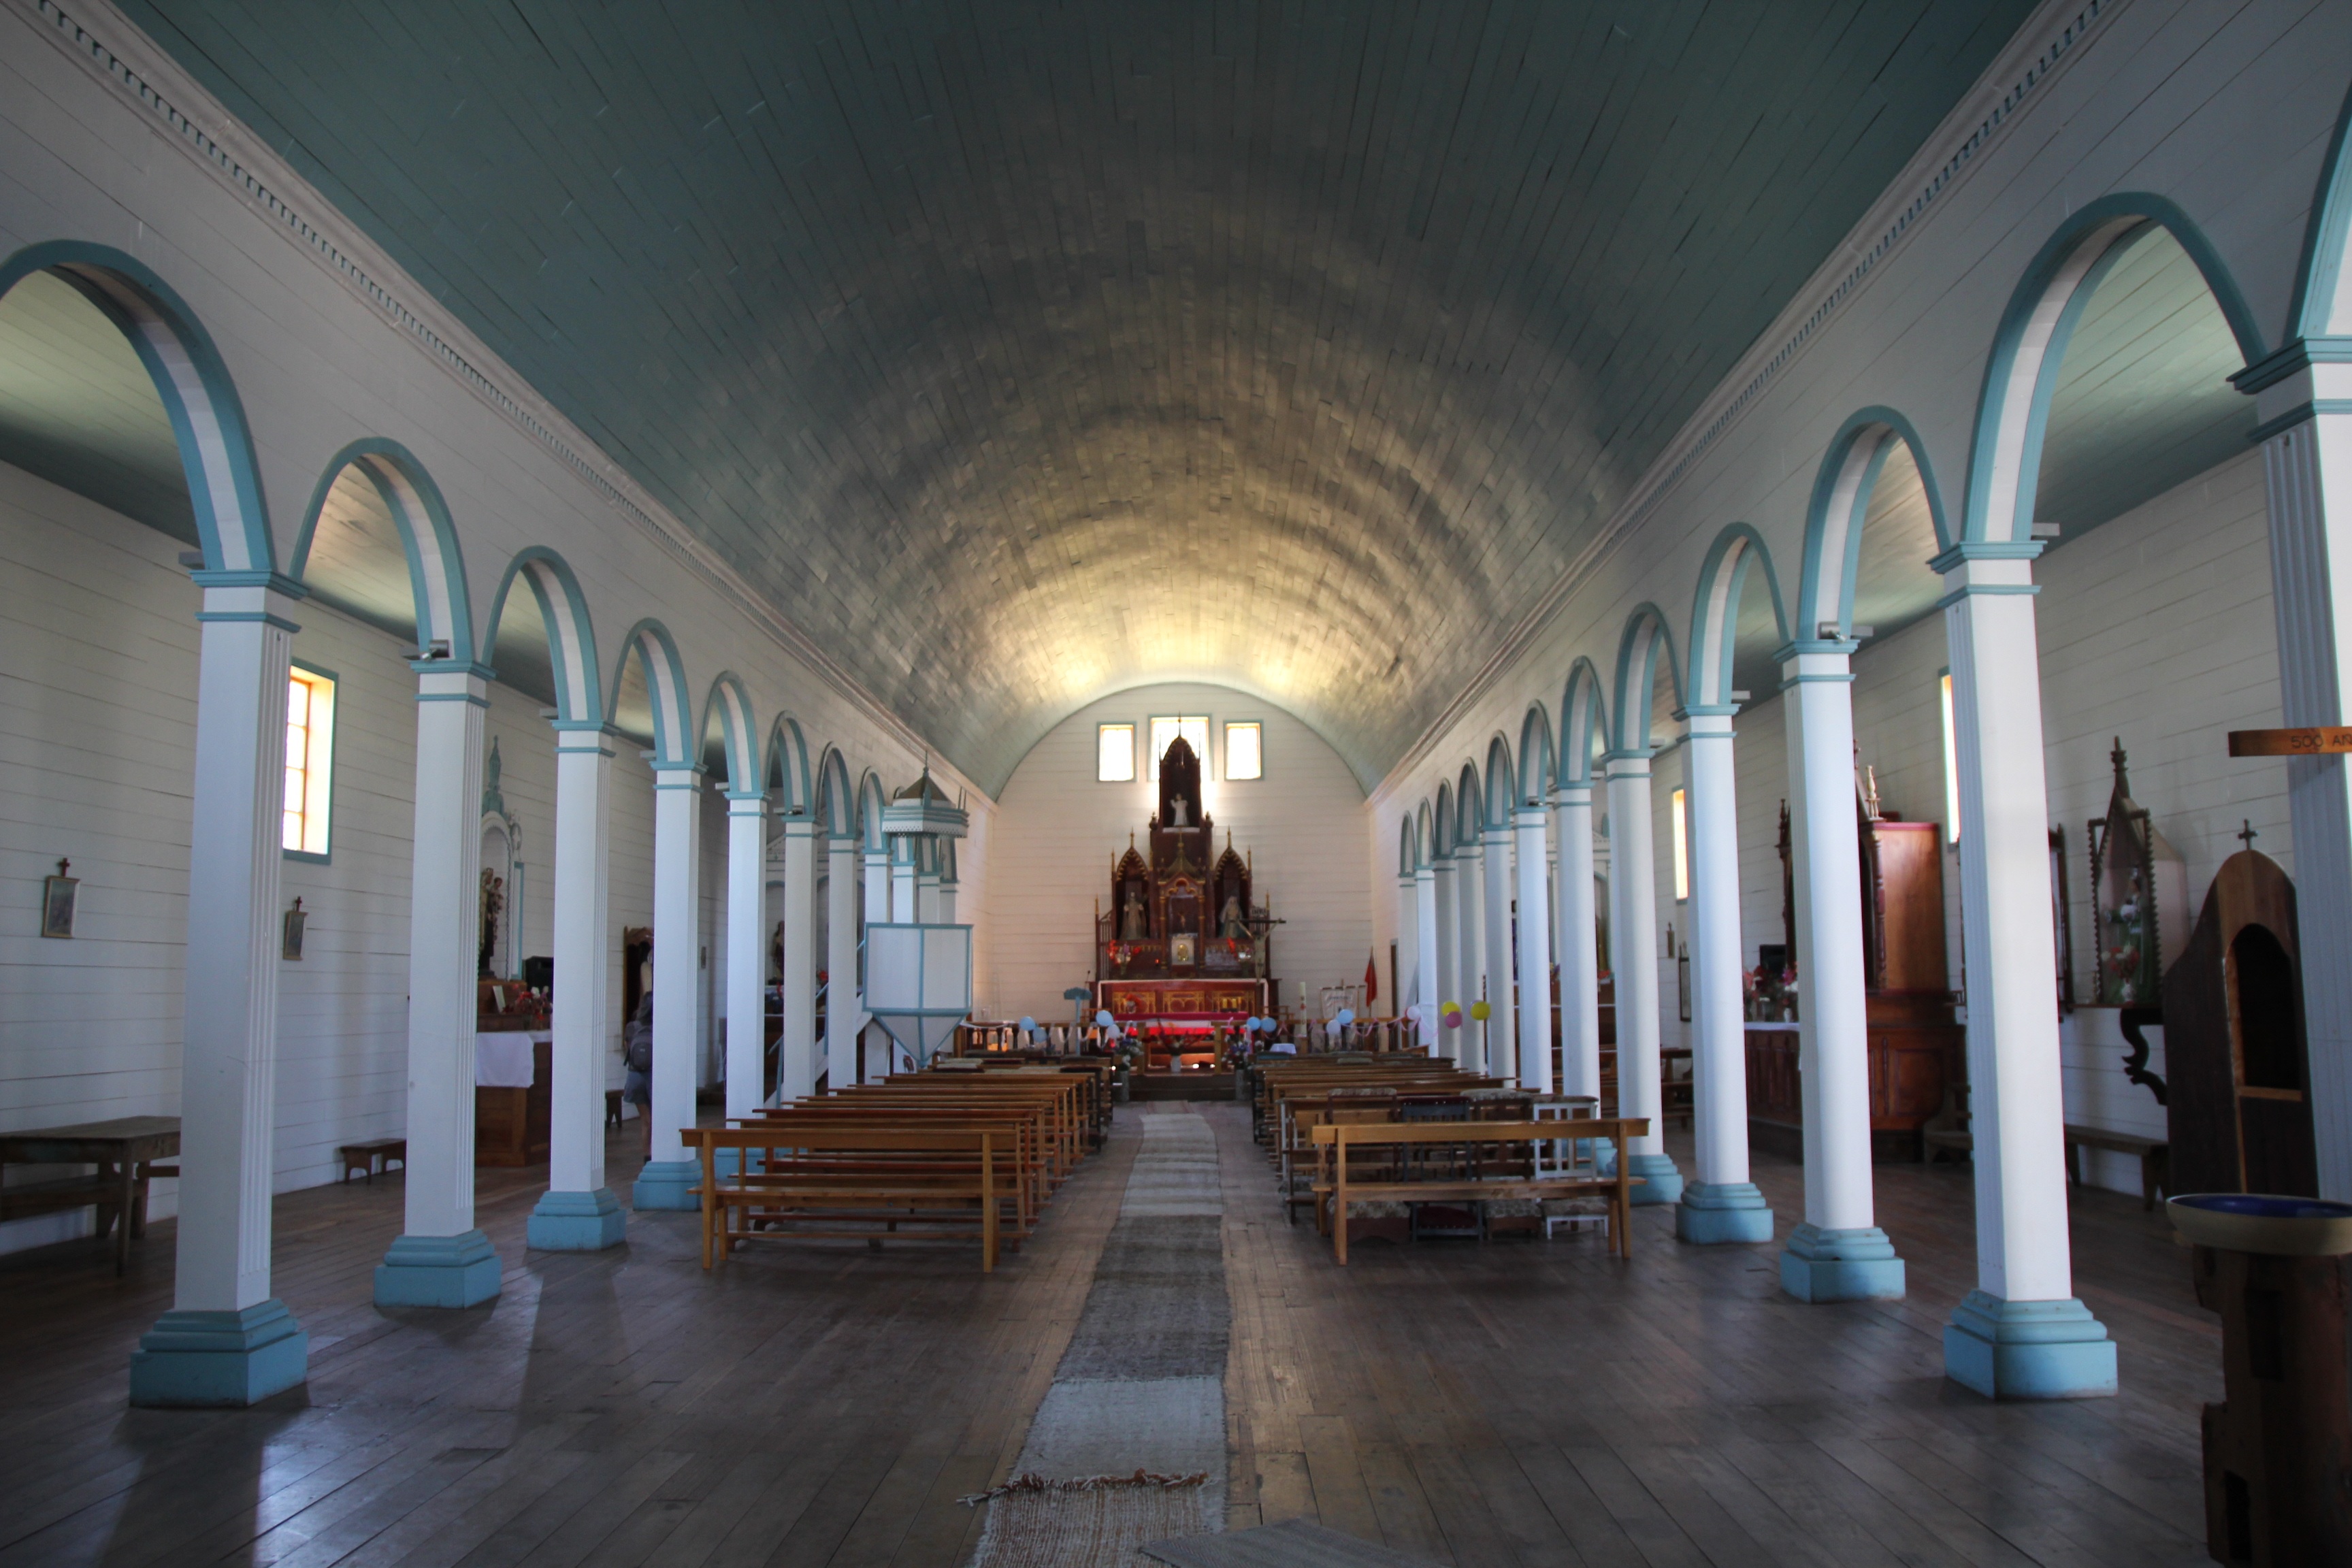
architecture, building, arch, church, chapel, place of worship, chile, aisle, south, symmetry, arcade, tourist attraction, estate, chiloe, southern chile